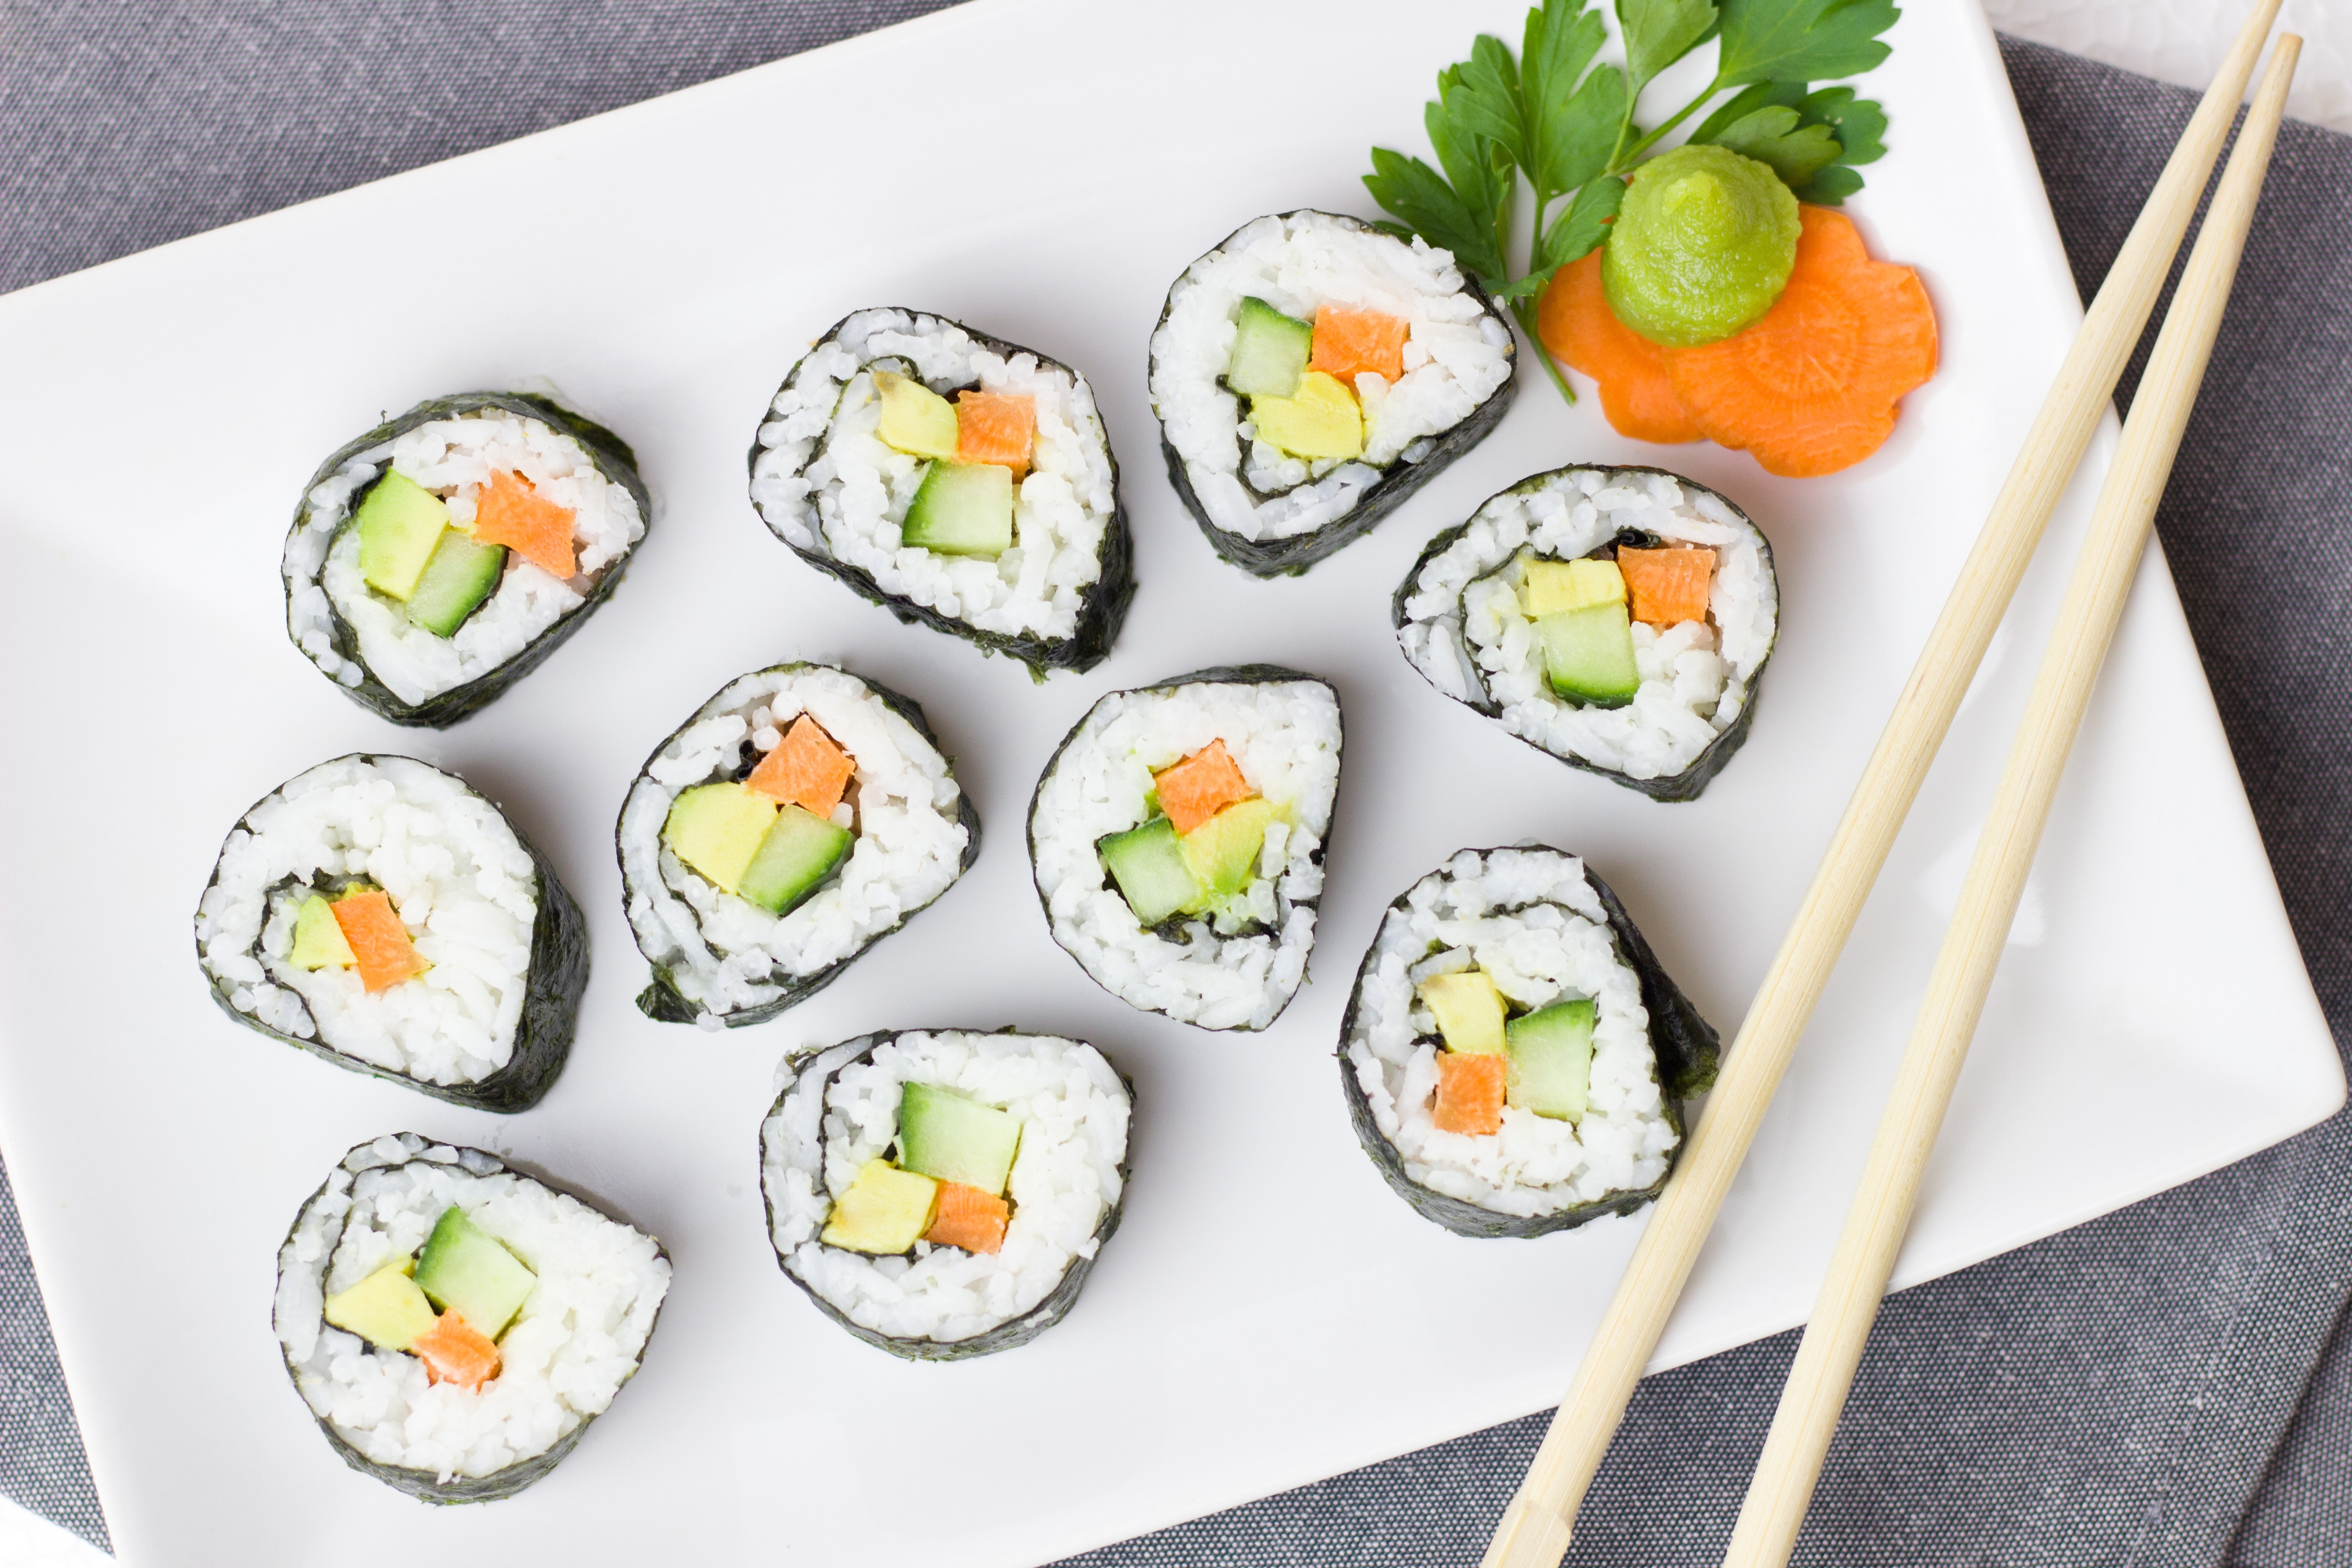
dish, meal, food, chinese, produce, asia, snack, eat, cuisine, delicious, rice, carrot, asian food, sushi, vegetables, cucumber, vegan, vegetarian, vitamins, hors d oeuvre, japanese cuisine, gimbap, california roll